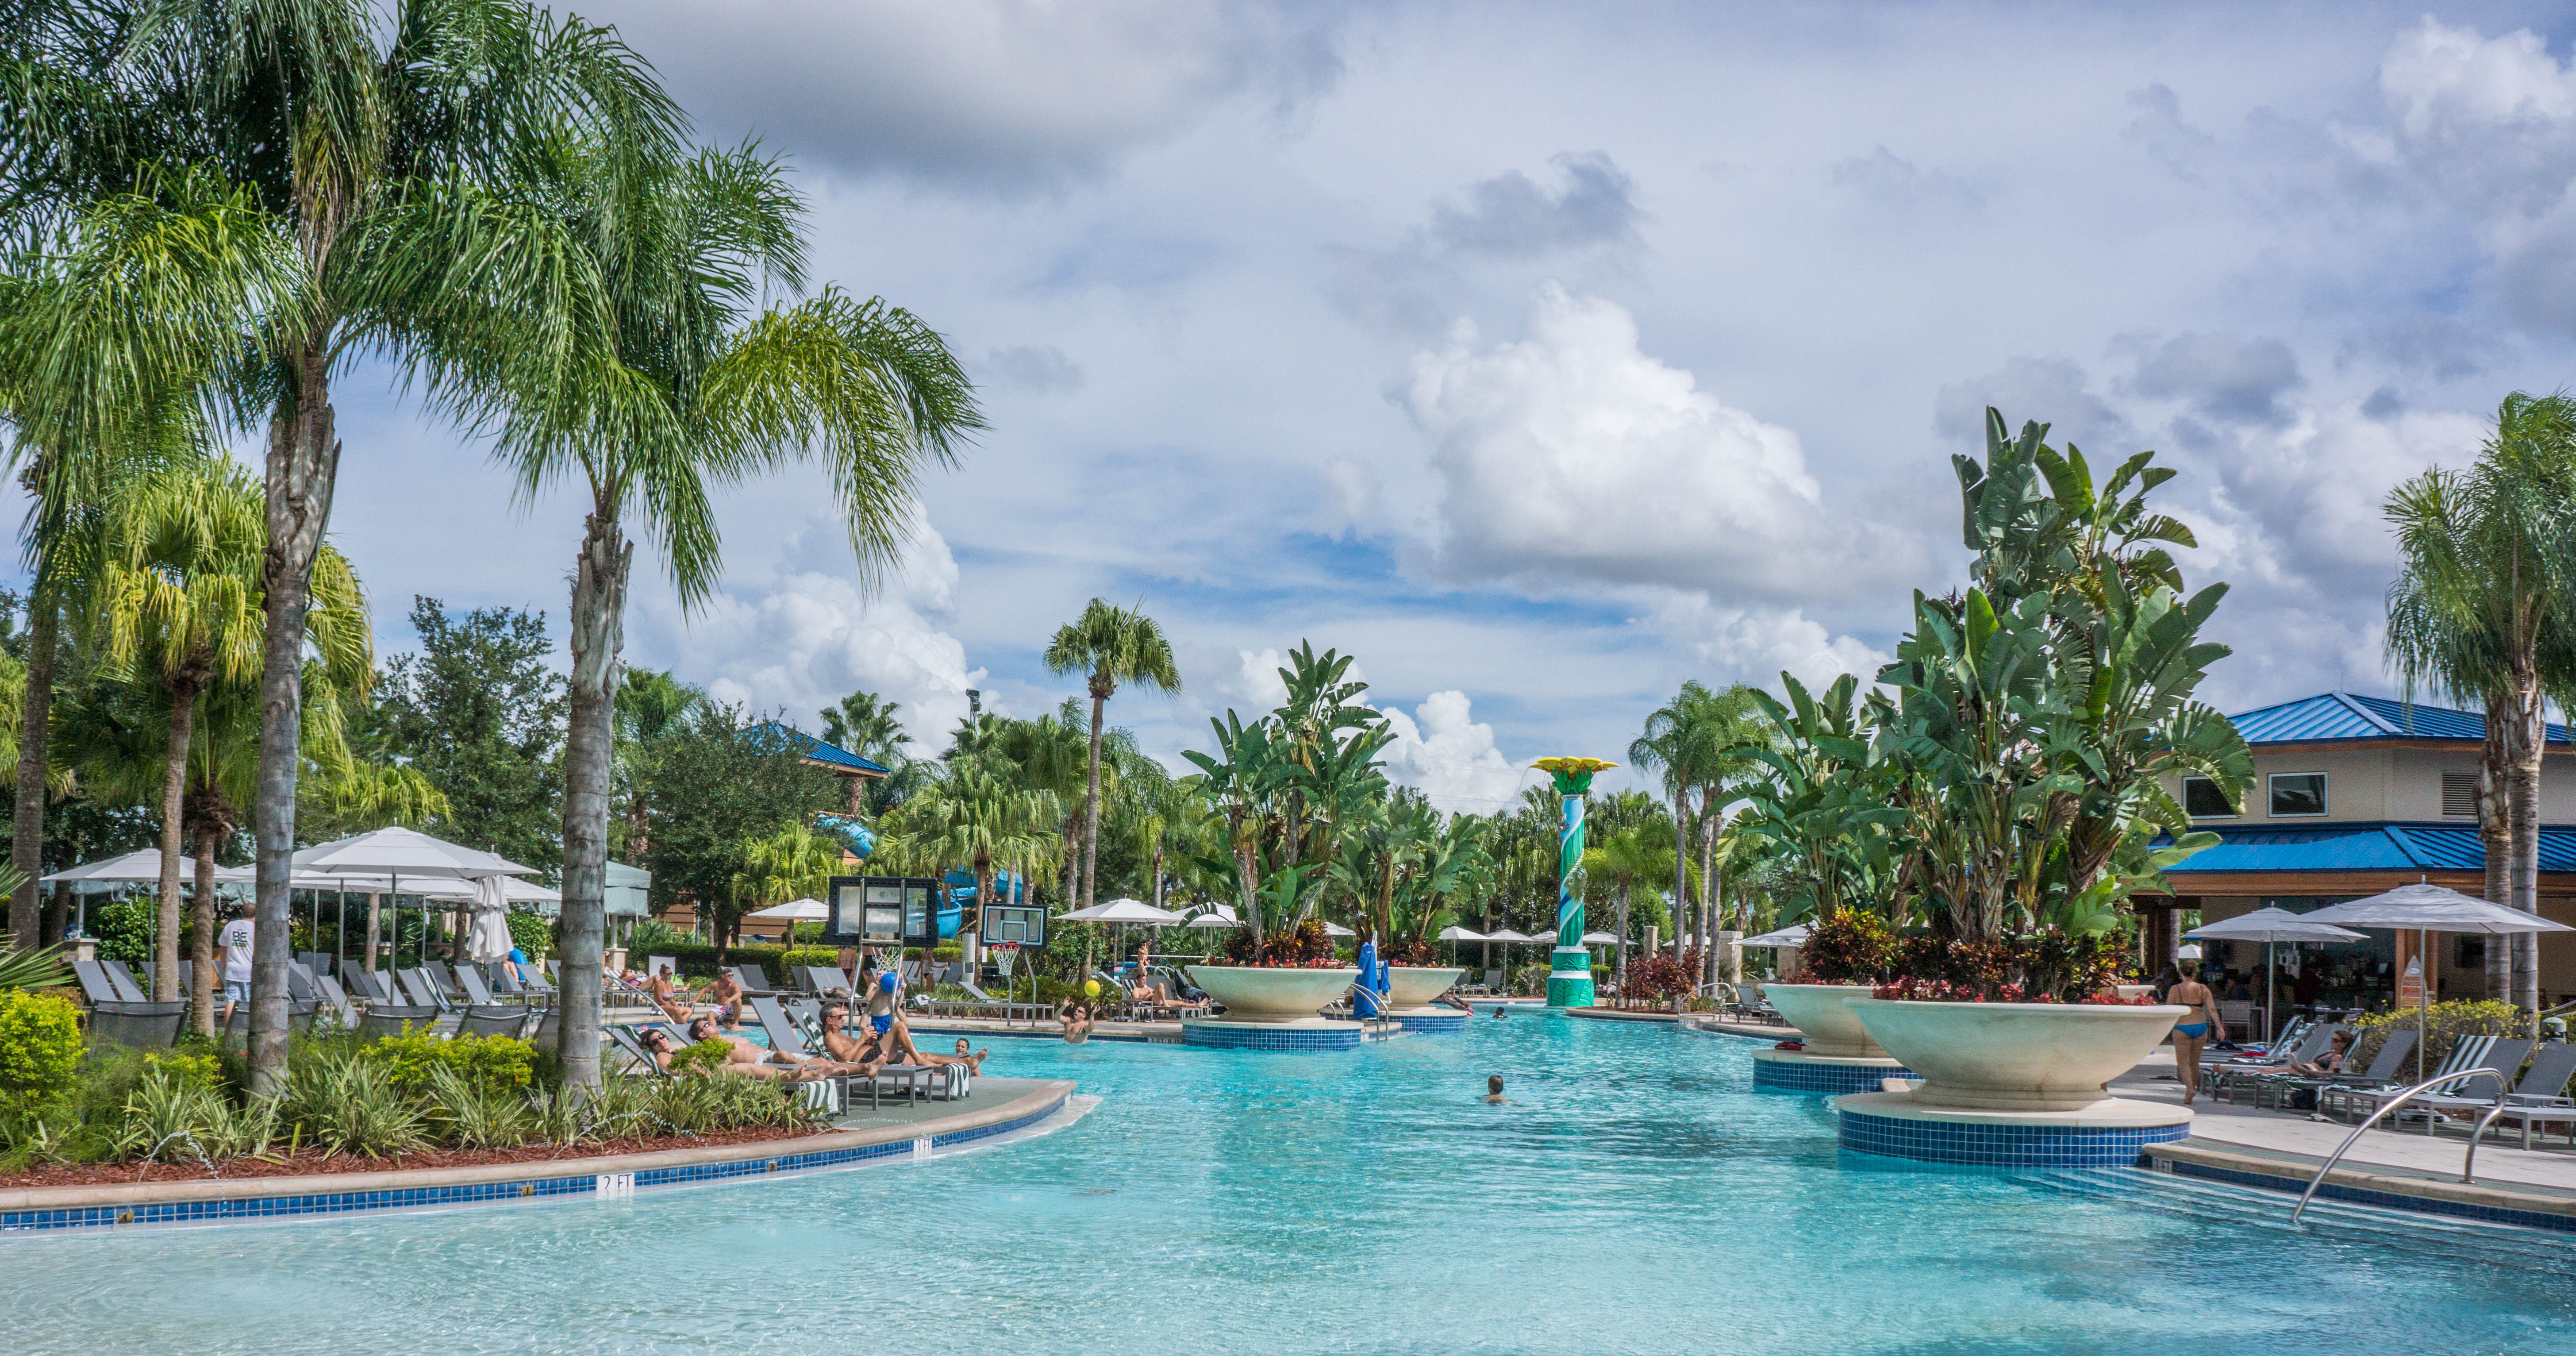
beach, people, summer, vacation, travel, pool, swimming pool, tropical, park, holiday, lagoon, bay, blue, lifestyle, leisure, swimming, activity, fun, relaxation, happy, hotel, resort, estate, caribbean, water park, florida, summer fun, resort town